111th United States Congress

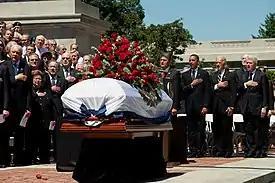
Funeral service for Senator Robert Byrd, who died June 28, 2010. He was the longest-serving senator.

In this Congress, Class 3 meant their term ended with this Congress, requiring reelection in 2010; Class 1 meant their term began in the last Congress, requiring reelection in 2012; and Class 2 meant their term began in this Congress, requiring reelection in 2014.